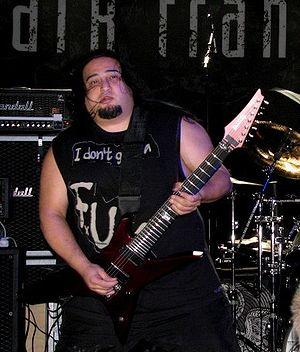
Dino Cazares, né à El Centro, en Californie, est un musicien américain et mexicain, connu pour être le co-fondateur et le guitariste du groupe de metal industriel Fear Factory. Il a également été le fondateur de plusieurs groupes de métal comme Divine Heresy et Asesino. Il est célèbre pour son utilisation de processeurs de modélisation numérique pour guitare dans le métal. Cazares est également un membre fondateur du supergroupe Brujeria.